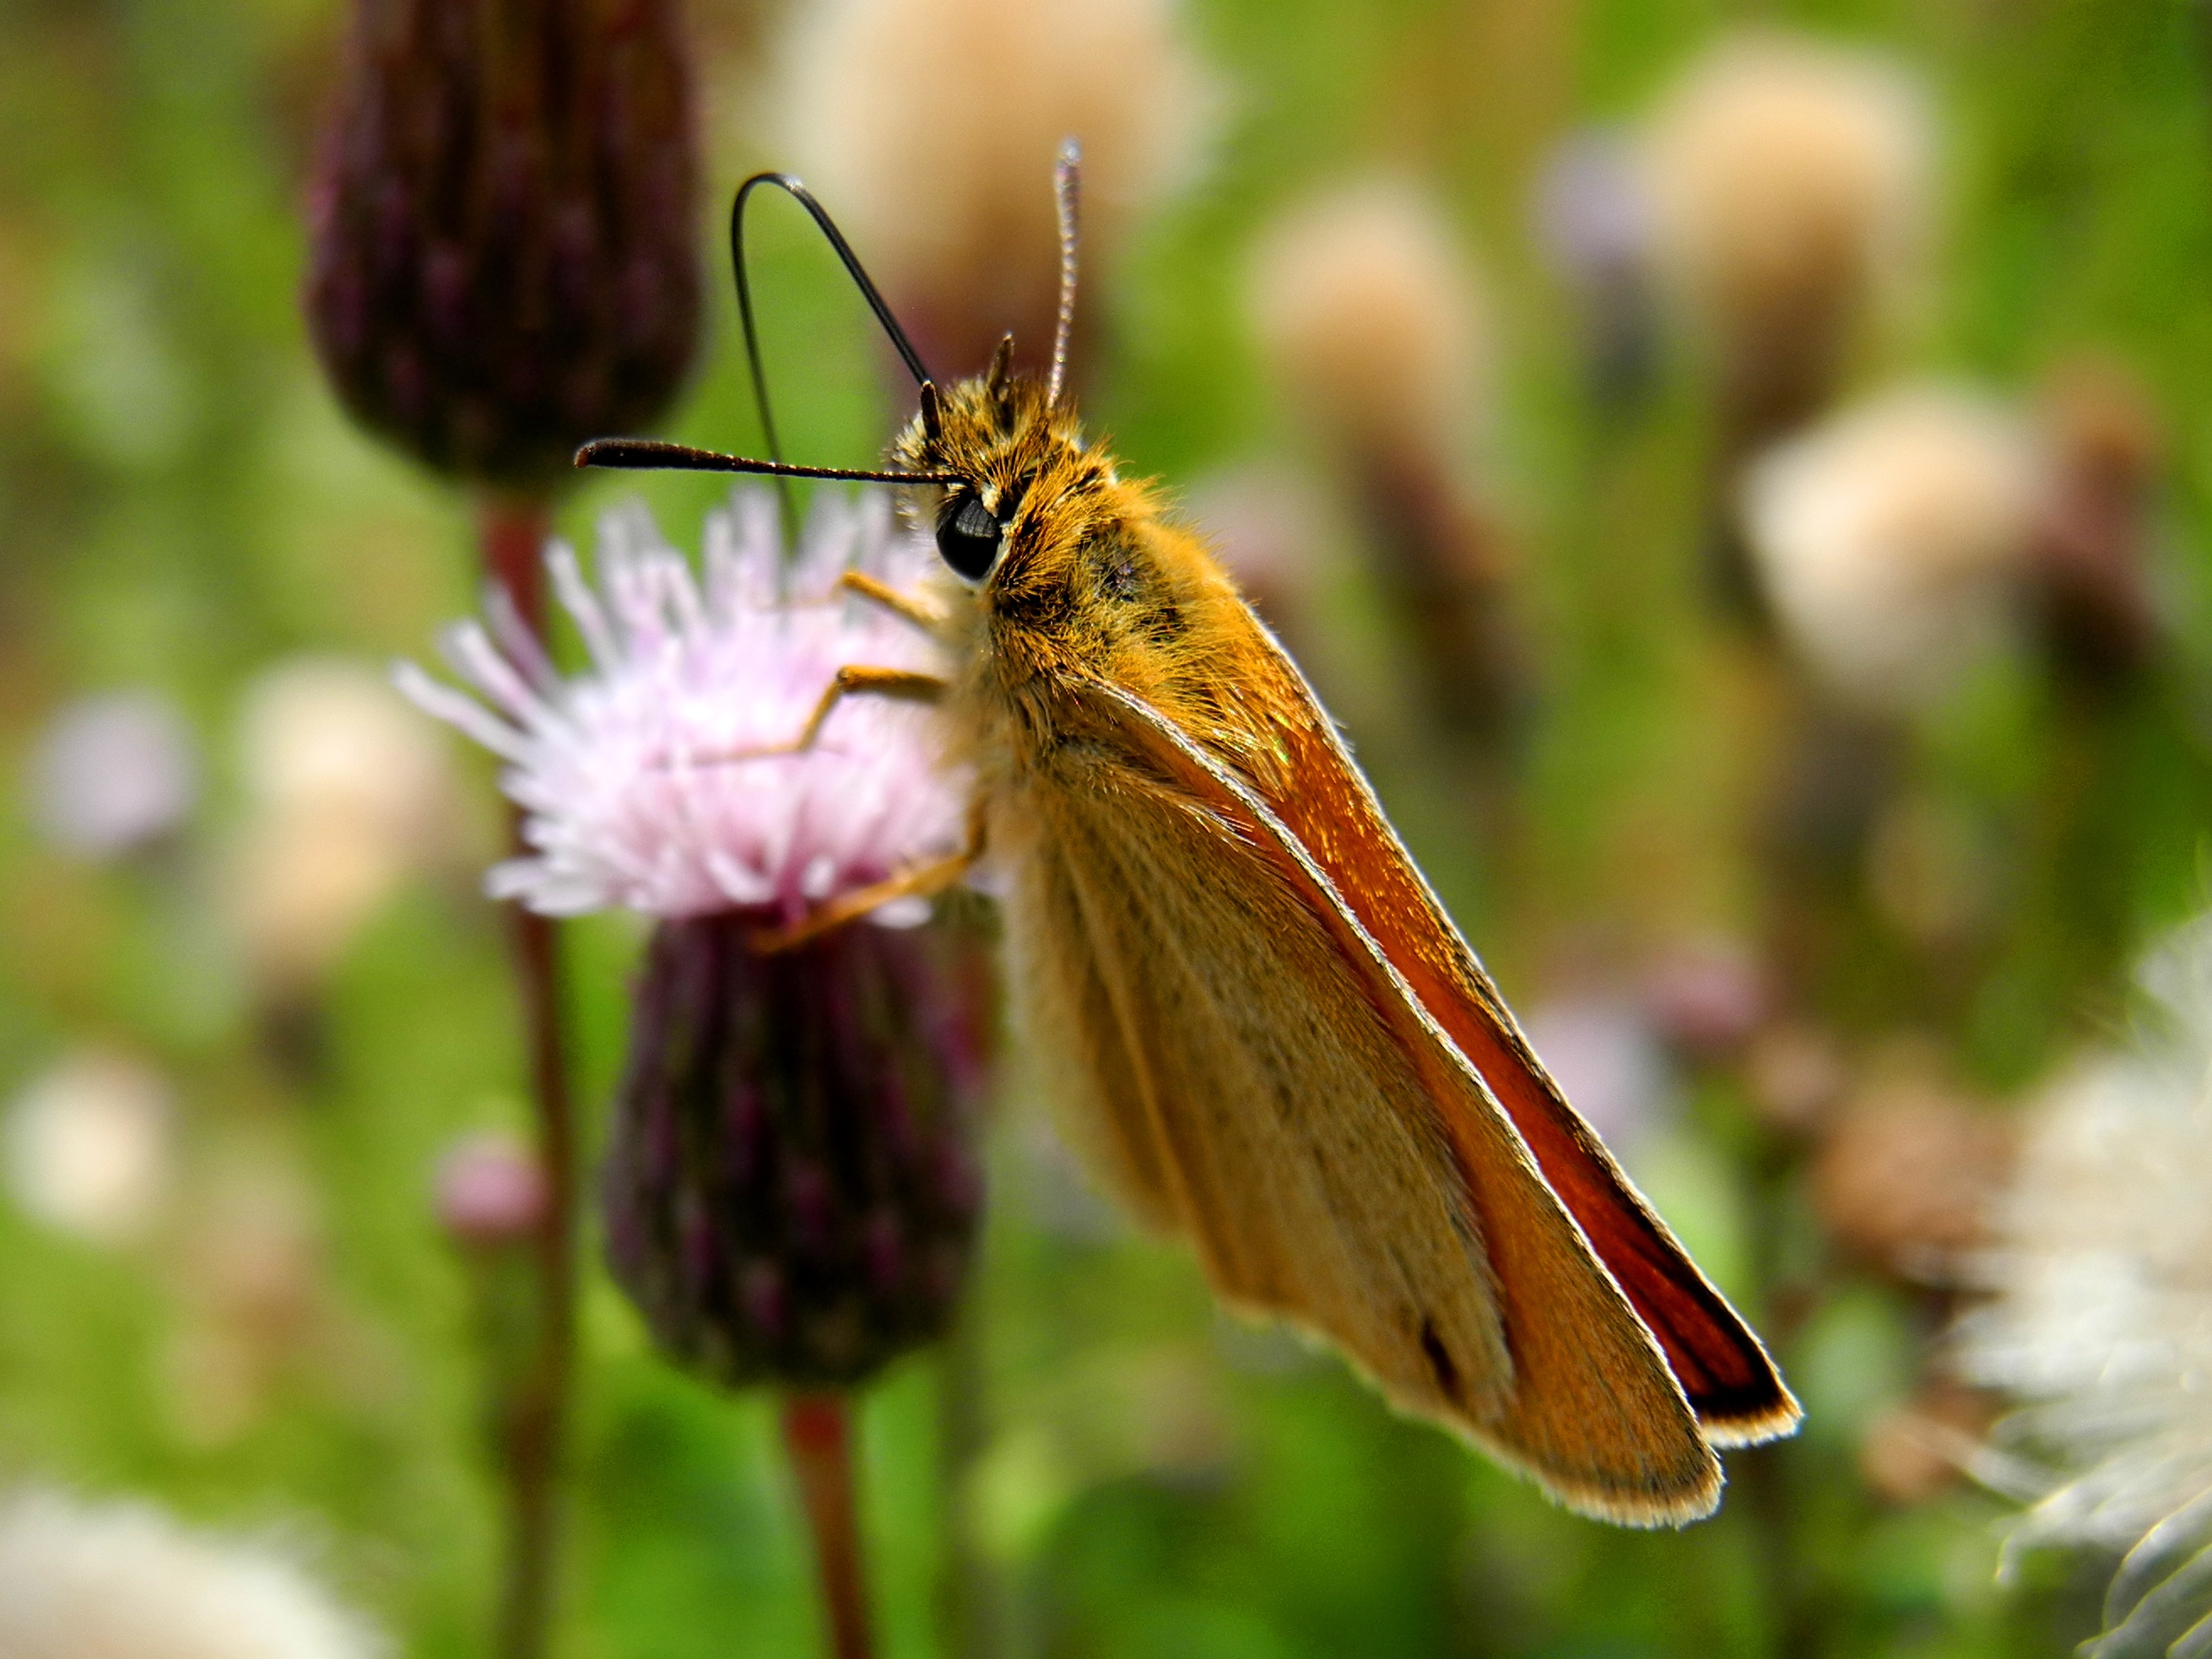
nature, photography, meadow, prairie, flower, wildlife, insect, brown, botany, moth, butterfly, flora, fauna, invertebrate, close up, monarch butterfly, rusty, nectar, pieridae, antennae, macro photography, arthropod, proboscis, butterfly wings, pollinator, moths and butterflies, lycaenid, brush footed butterfly, colias